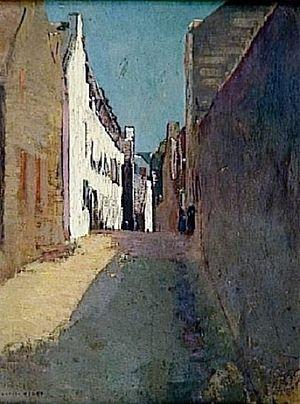
Douarnenez [dwaʁnəne] est une commune française, située dans le département du Finistère en région Bretagne.